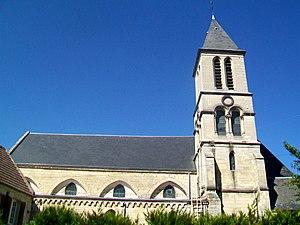
La façade méridionale
L'église Saint-Éloi est une église catholique paroissiale située à Monchy-Saint-Éloi, en France. Elle conserve son clocher et son chœur romans du second quart du XIIᵉ siècle. L'intérieur a perdu presque toute son authenticité lors d'une lourde restauration à la fin du XIXᵉ siècle, qui explique que l'édifice n'est pas classé ou inscrit au titre des monuments historiques. Il est néanmoins intéressant pour son parti architectural, avec une voûte d'ogives archaïque pour la base du clocher, une voûte en berceau pour le chœur, et un chevet éclairé par un triplet ; ainsi en tant que témoin de l'évolution de l'édifice. En effet, il y reste les traces des ouvertures anciennes, bouchées en partie au dernier quart du XIIᵉ siècle, quand une nef et un chœur plus spacieux sont ajoutés au nord de l'édifice roman, dans le style gothique primitif. L'église Saint-Éloi devient ainsi un édifice à double vaisseau. Le chœur est partiellement reconstruit en 1667, et est également concerné par la restauration de la fin du XIXᵉ siècle. Il conserve un retable de pierre assez remarquable de la Renaissance, malheureusement privé de sa polychromie d'origine. Quelques éléments du mobilier sont classés.